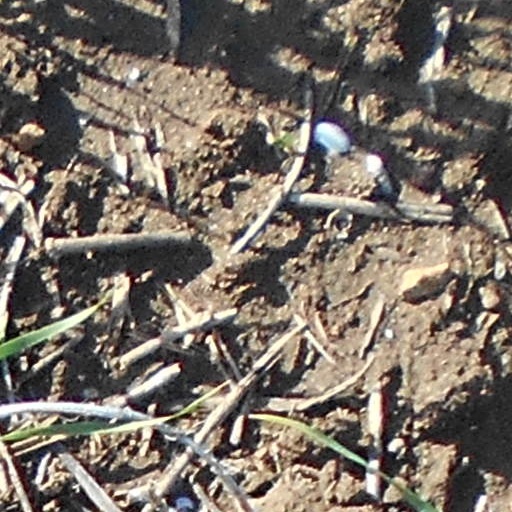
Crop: wheat